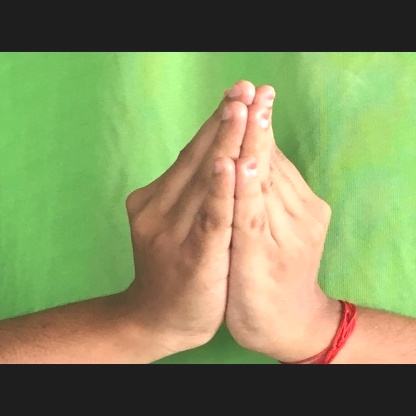
Mudra: Kapotham